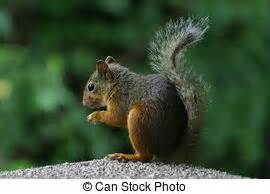
Label: squirrel